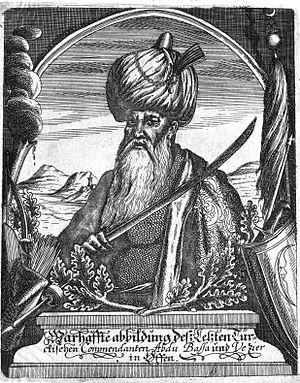
Abdurrahman Abdi Pacha surnommé Arnavut, Arnavut Abdurrahman Abdi Paşa en turc, est un général ottoman qui a exercé diverses fonctions administratives et militaires. En dernier lieu, il a été le dernier gouverneur ottoman du pachalik de Budin lors de la reconquête de la Hongrie ottomane par le Saint-Empire. Pacha est un titre de fonction.